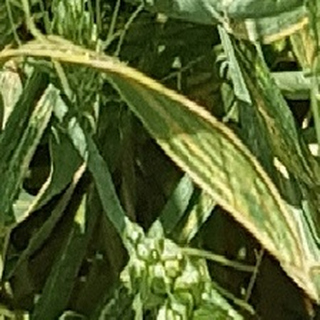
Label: wheat_yellow_rust